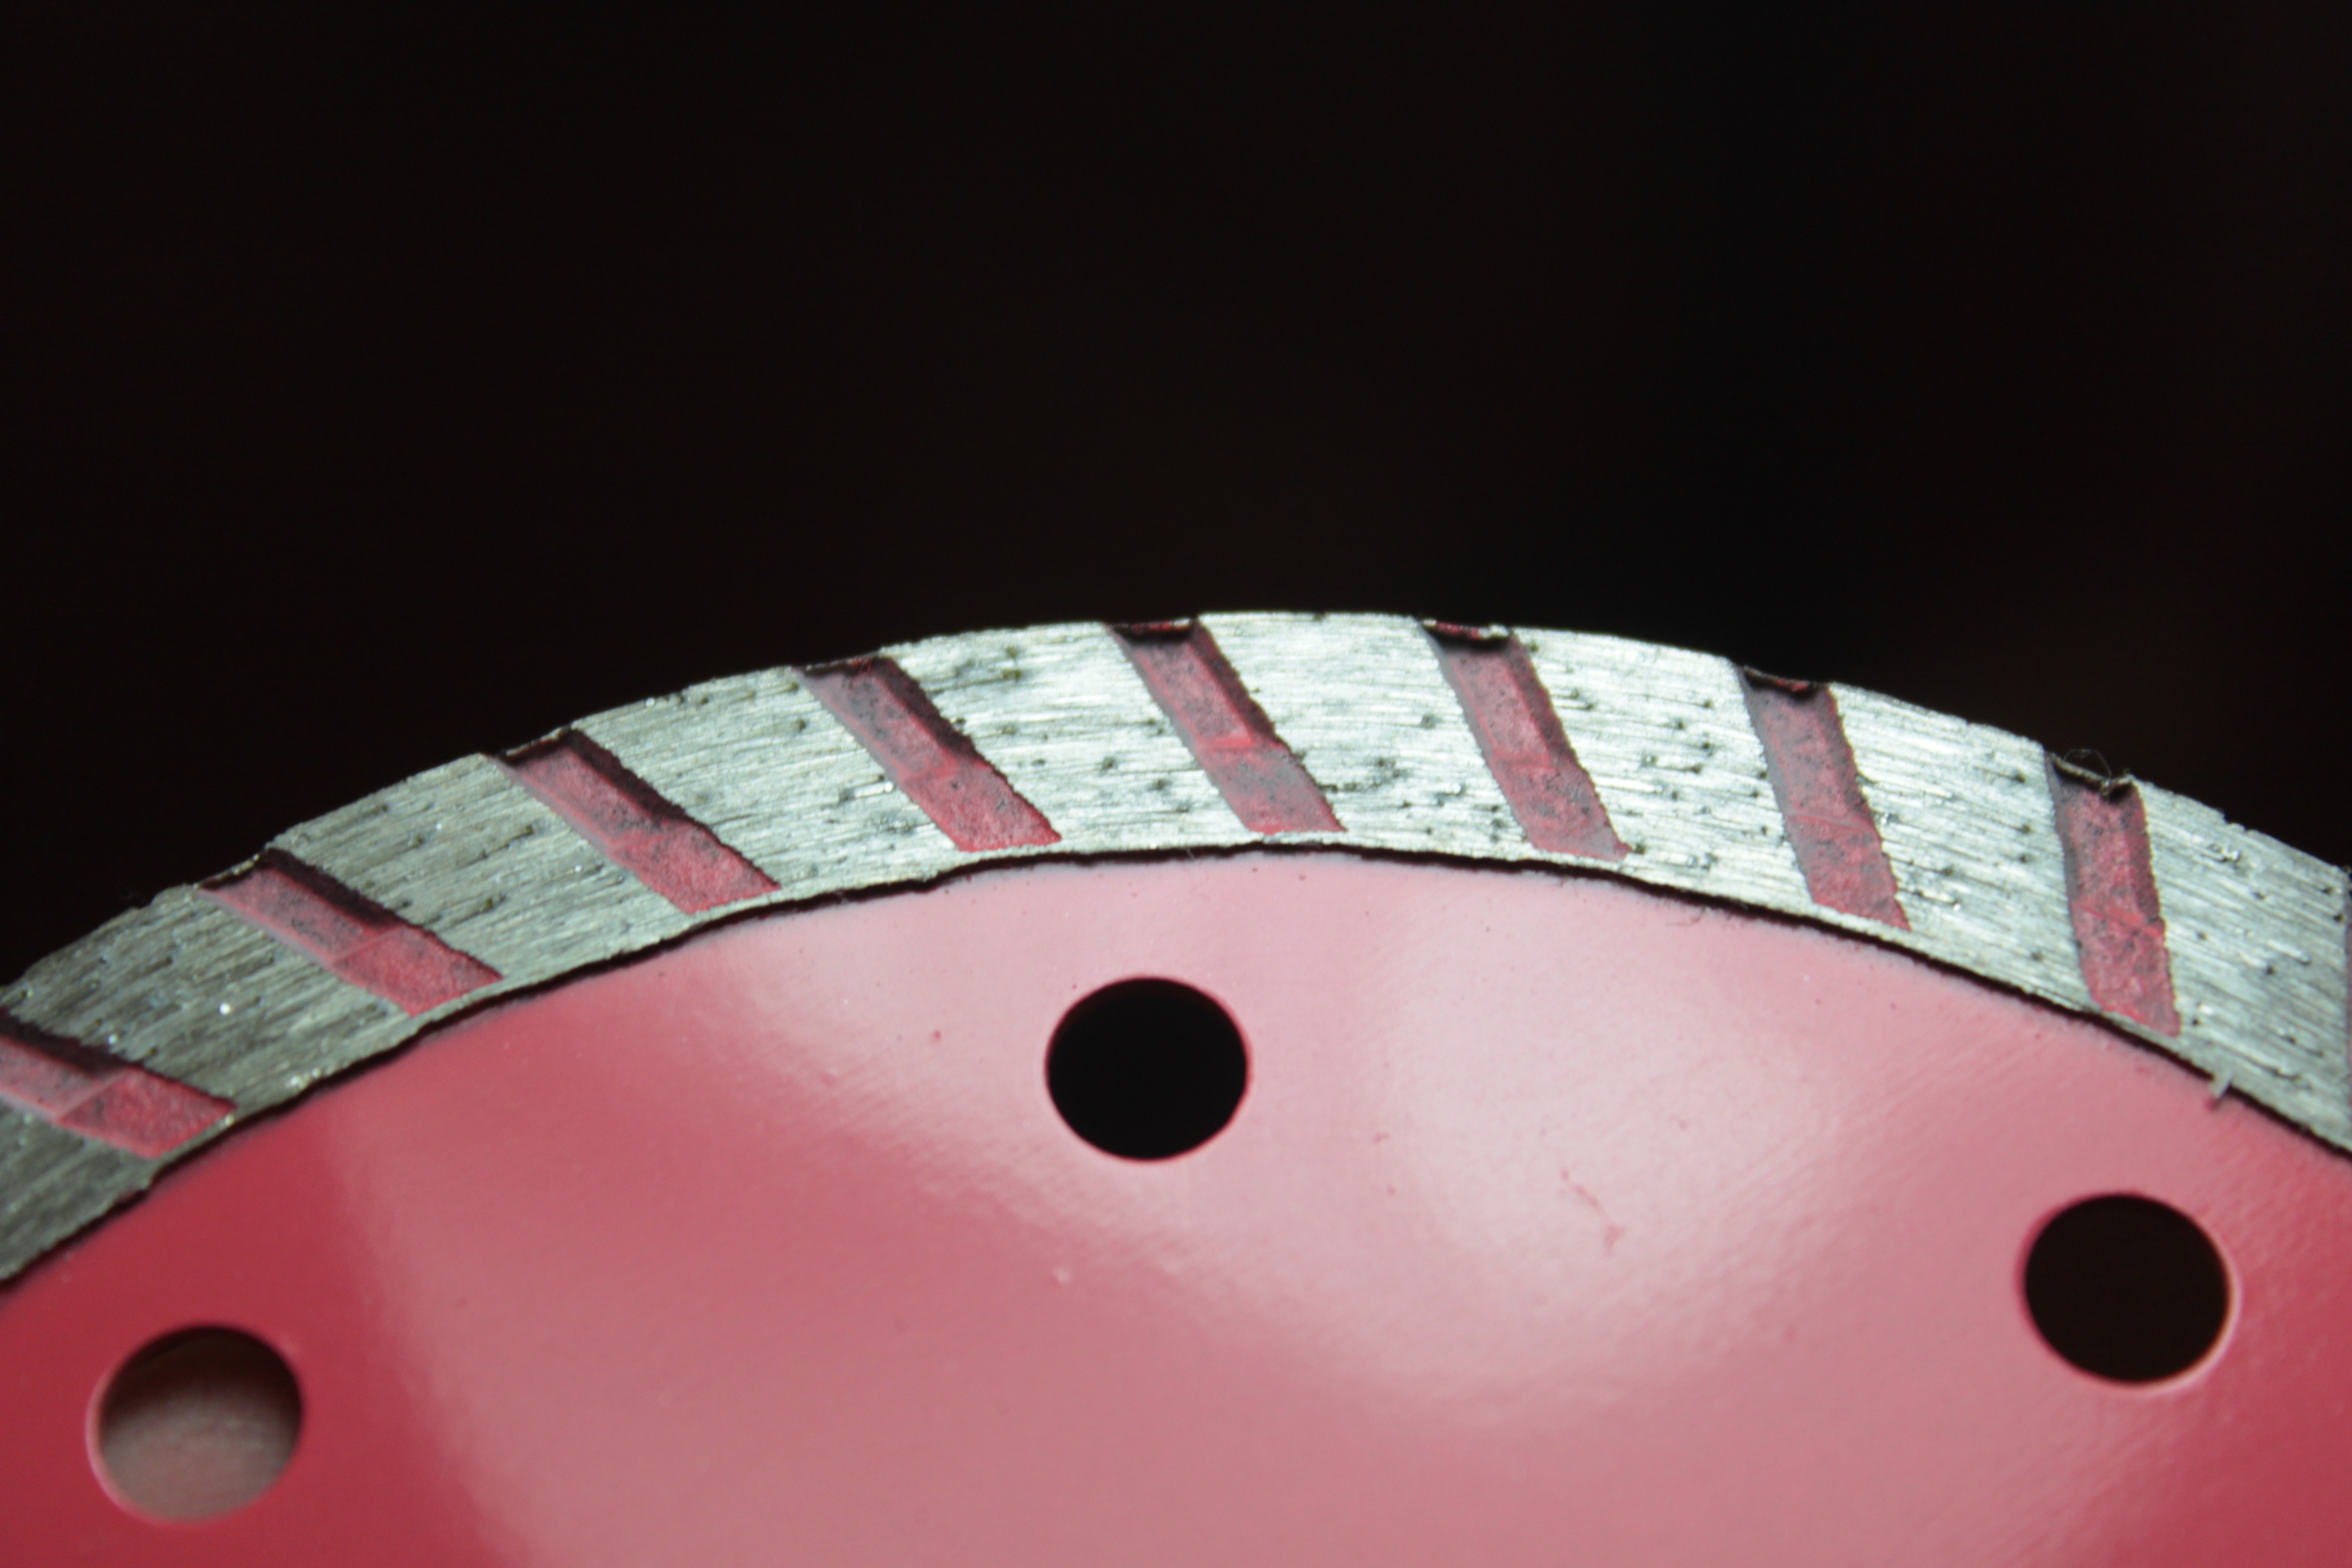
wheel, dry, red, metal, circle, musical instrument, cutting, diamond, blade, turbo, surfing equipment and supplies